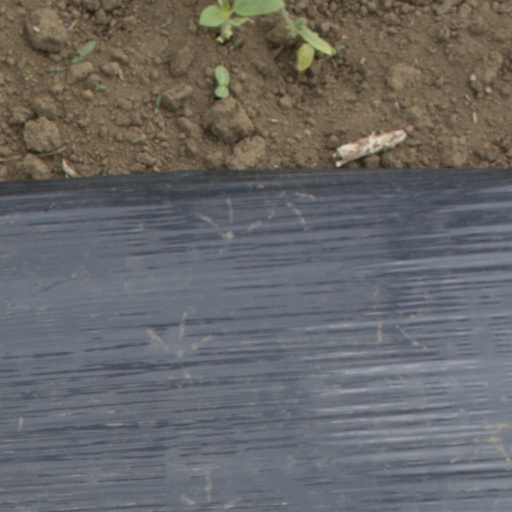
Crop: Jerusalem artichoke